Speculaas
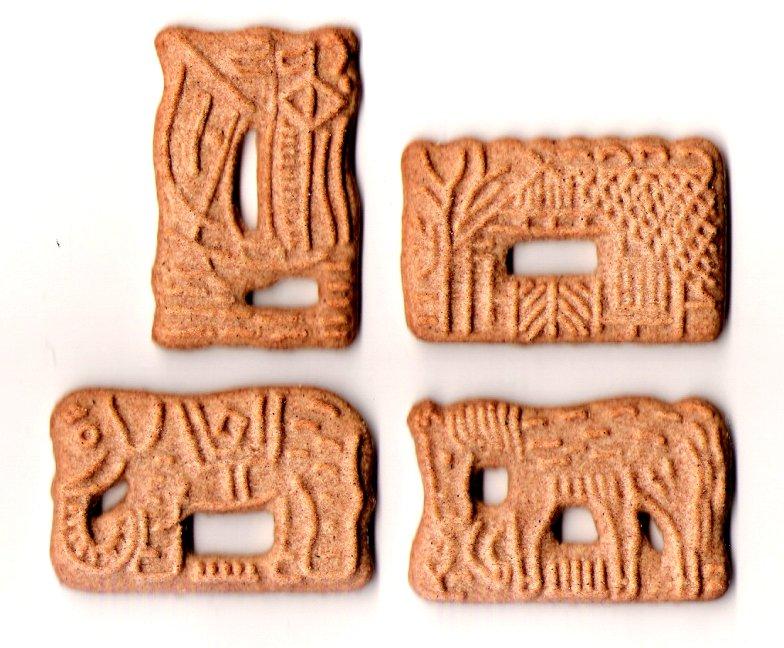
Also known as:
ar - Arabic: سبيكولوس
br - Breton: Spekulaas
cs - Czech: Spekulatius
de - German: Spekulatius
eo - Esperanto: Spekulaco
es - Spanish: Spéculoos
eu - Basque: Speculaas
fa - Persian: اسپکولاس
fi - Finnish: Speculaas
fr - French: Spéculoos
gd - Scottish Gaelic: Spekulatius
hr - Croatian: Speculaas
hu - Hungarian: Spekulatius
ia - Interlingua: Speculoos
id - Indonesian: Spekulas
it - Italian: Speculoos
ja - Japanese: スペキュラース
jv - Javanese: Speculaas
ko - Korean: 스페퀼로스
ksh - Colognian: Spekulatius
ms - Malay: Speculaas
nb - Norwegian Bokmål: Spekulatius
nl - Dutch: Speculaas
nn - Norwegian Nynorsk: Spekulasje
pcd - Picard: Spéculoos
pl - Polish: Speculaas
pt - Portuguese: Spekulaas
ru - Russian: Спекулос
sr - Serbian: Спекулас
sv - Swedish: Spekulatius
uk - Ukrainian: Спекулаас
wa - Walloon: Speculôsse
zh - Chinese: 焦糖饼干
Category: biscuit (spiced biscuit, shortcrust biscuit)
Cuisine: German, Belgian, French, Dutch
Associated cuisines: German, Belgian, French, Dutch
Area: Germany, Belgium, France, Netherlands
Countries: Germany, Belgium, France, Netherlands
Region: Western Europe, , , ,
The dish is a type of spiced shortcrust biscuit baked with spices. They are usually flat and are often moulded to carry certain traditional images.